Ōwhango railway station

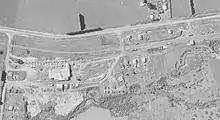
Ōwhango in 1958, before the 1908 building was burnt in the 1965 fire

By 20 March 1908 there was a passing loop for 48 wagons. In 1980 it was extended to an 82 wagon capacity. In 1910 a large timber mill and siding were built. Traffic in 1911 averaged 6 wagon loads a day. from 5 nearby sawmills, which cut matai, rimu and kahikatea.